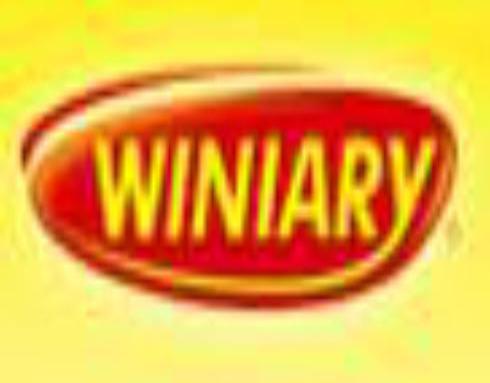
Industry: Food